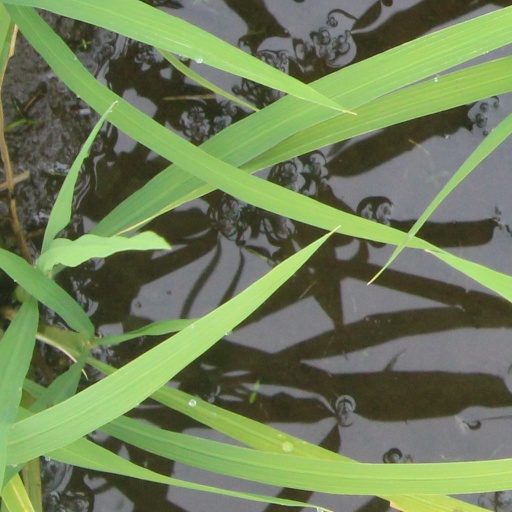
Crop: rice